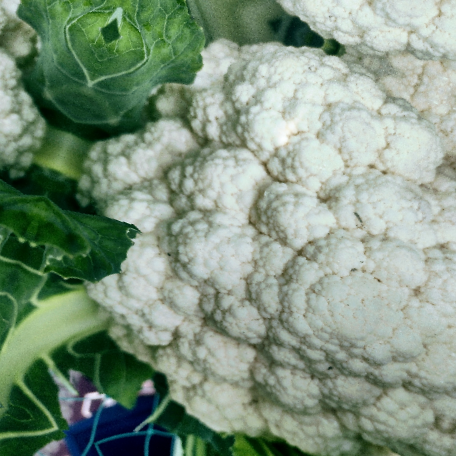
Label: Disease Free